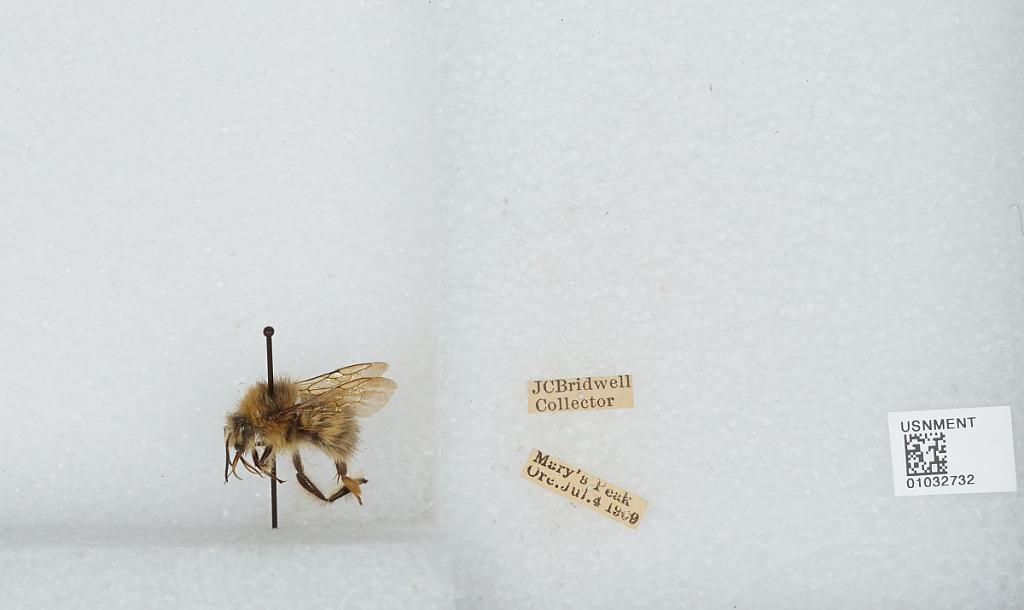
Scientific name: Bombus (Pyrobombus) sitkensis Nylander
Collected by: J. Bridwell
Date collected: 1909-7-4
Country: United States
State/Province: Oregon
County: Benton
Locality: Mary's Peak
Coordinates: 44.5044, -123.552